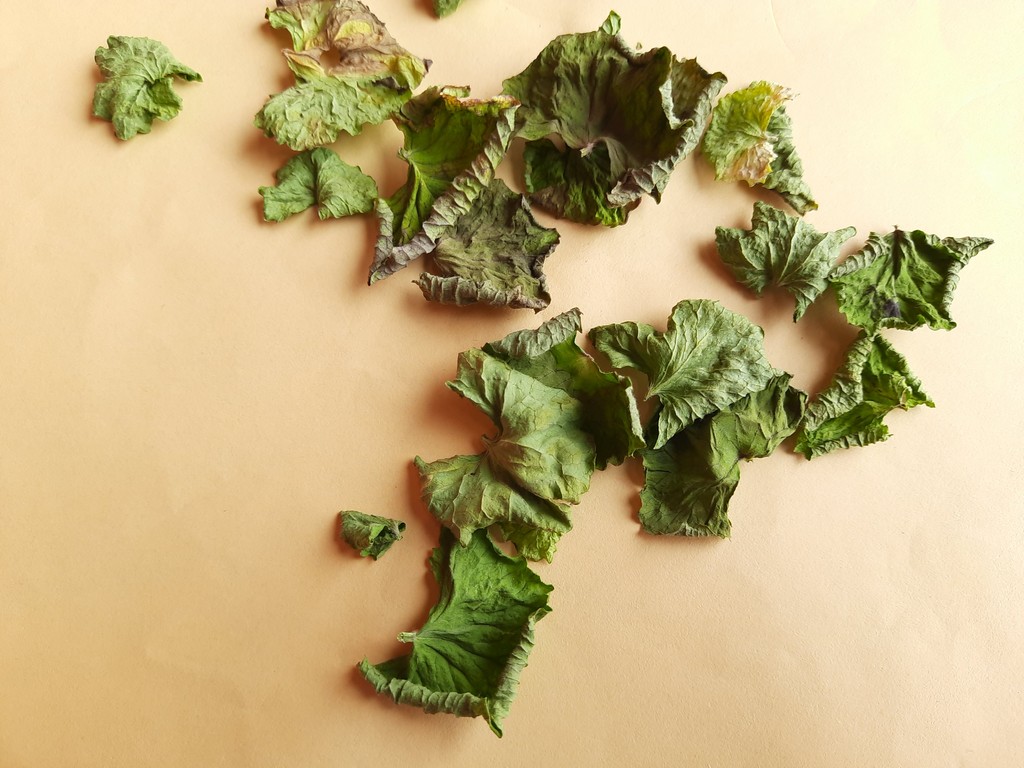
Label: Dried